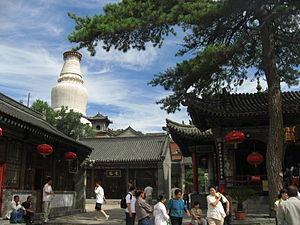
Cet article recense les sites inscrits au patrimoine mondial en Chine.